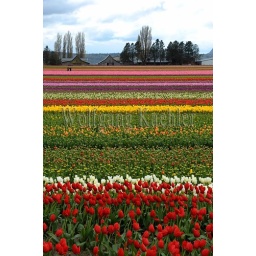
Usa, washington state, skagit valley, tulip town nursery, colorful tilip fields, barns in the background, overcast sky